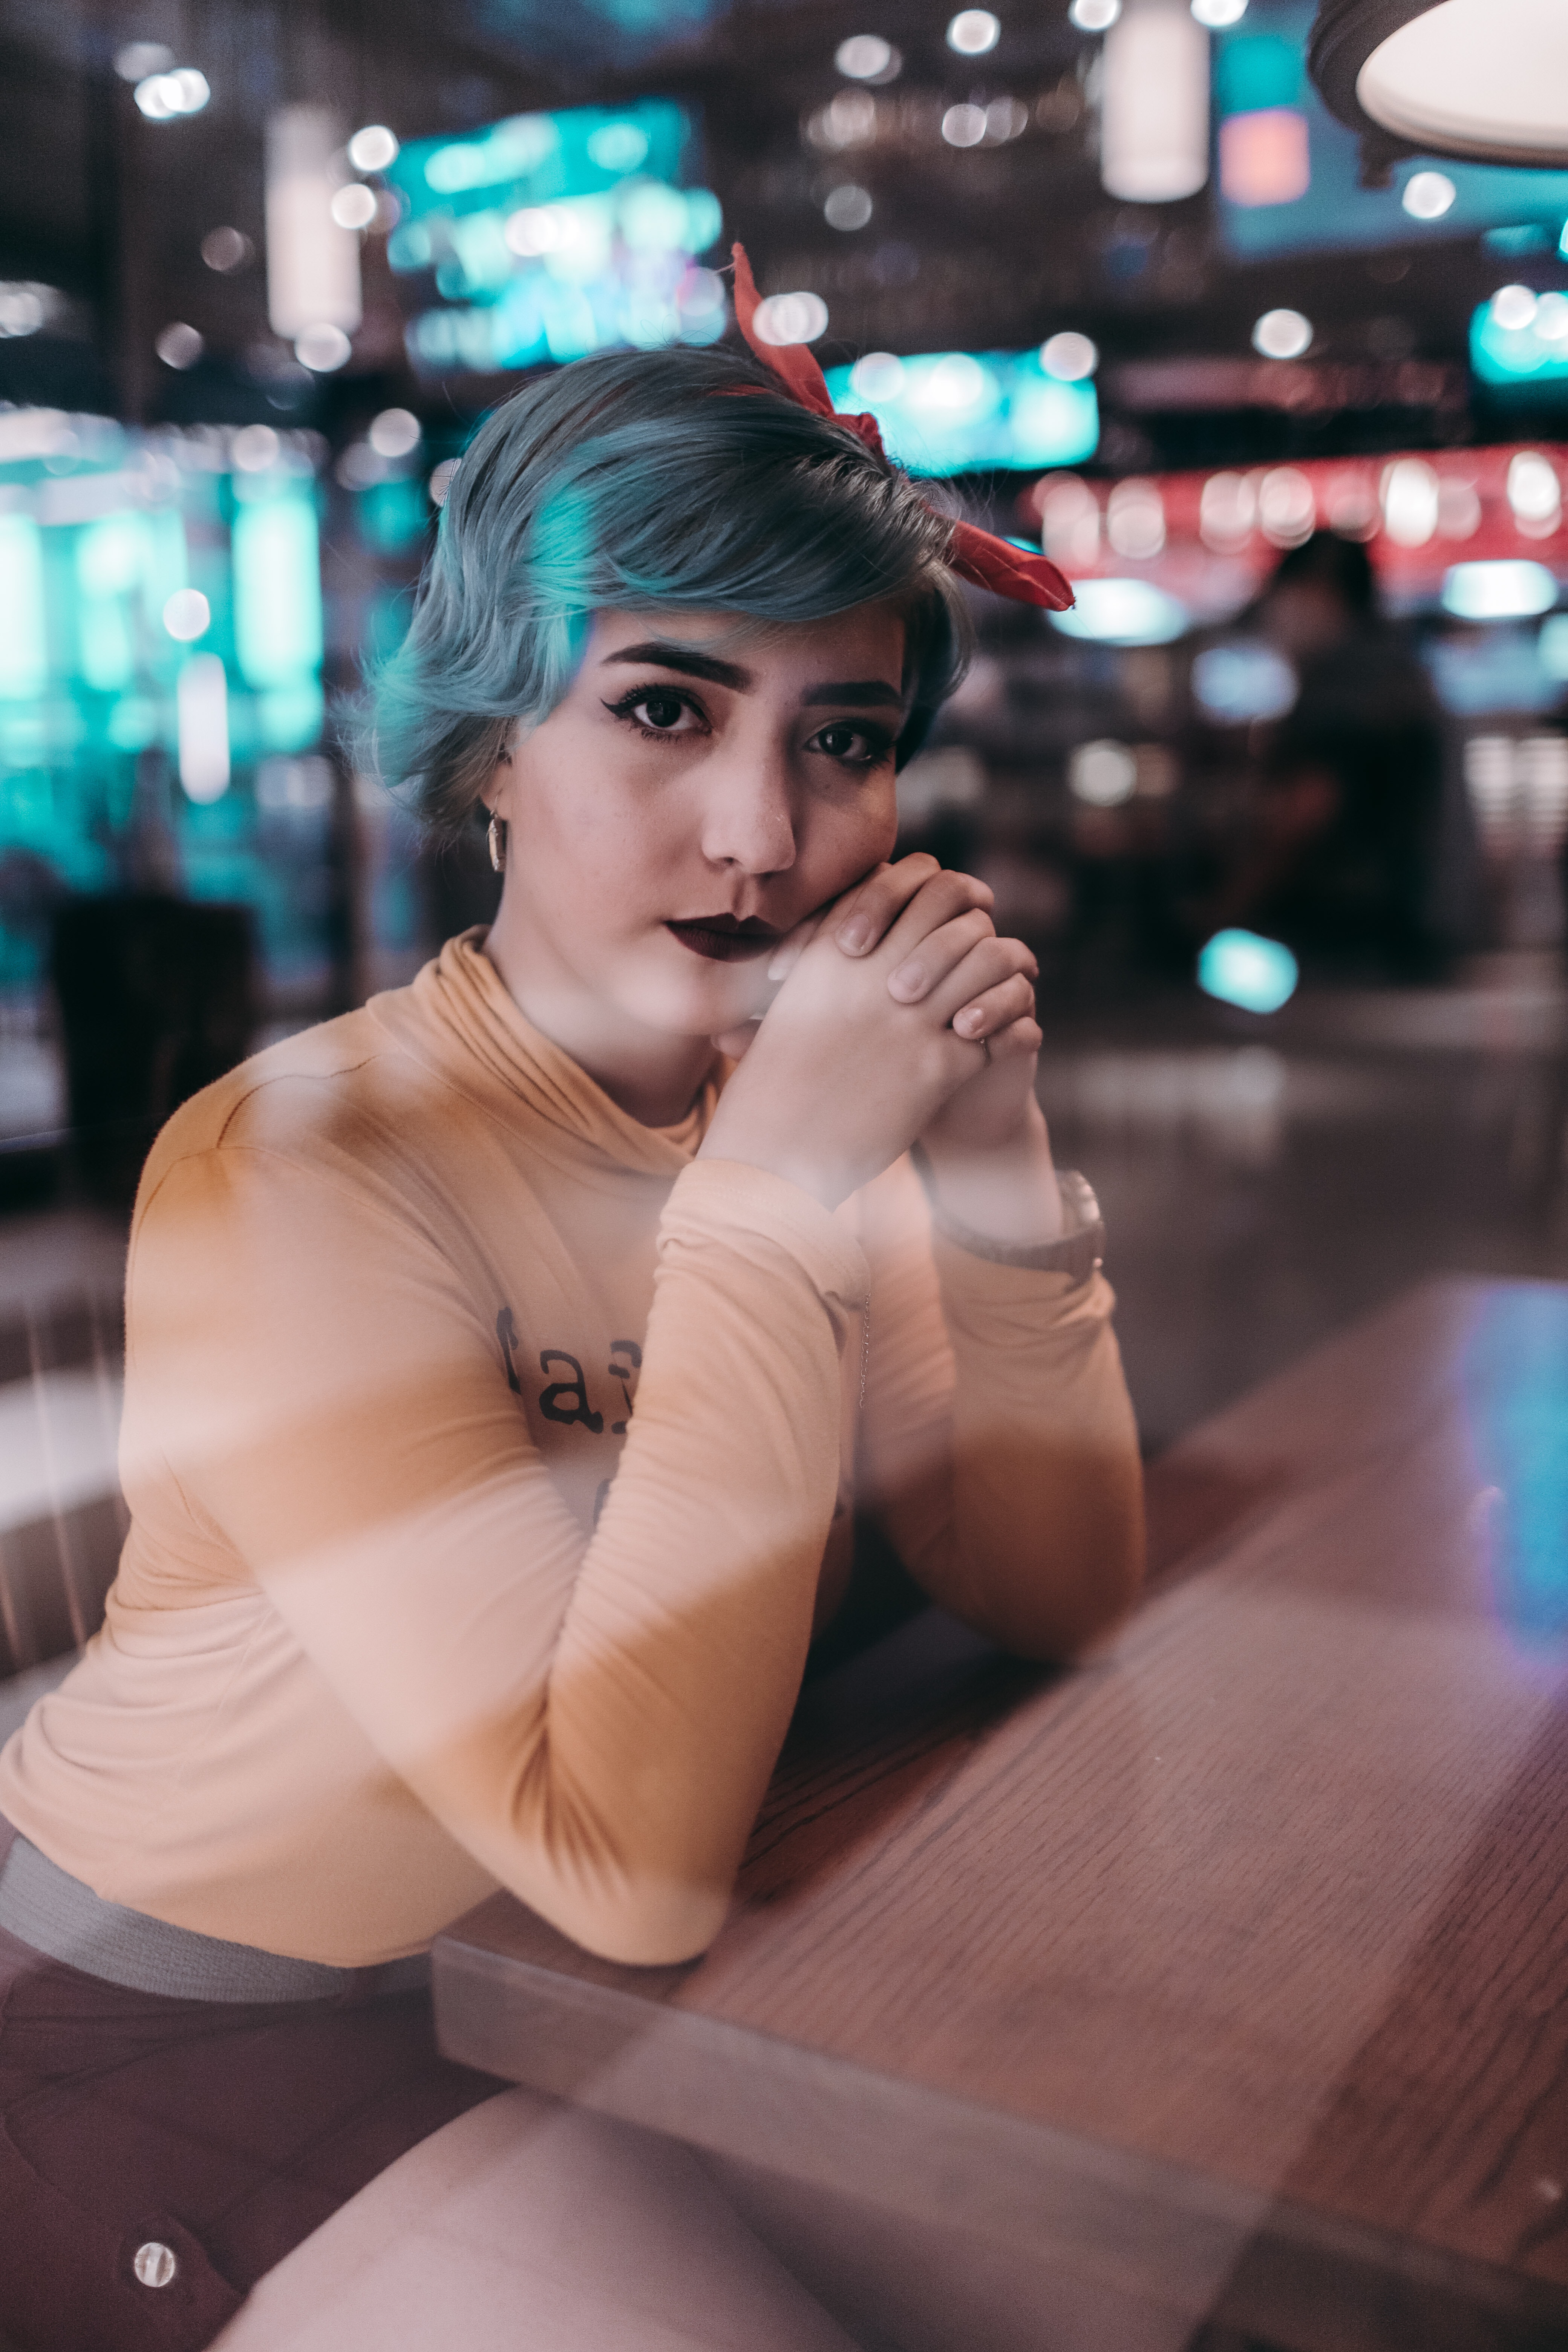
face, white, photograph, beauty, snapshot, skin, lip, eye, fashion, photography, cool, black hair, model, sitting, muscle, dress, photo shoot, leisure, brown hair, flash photography, vacation, street, portrait photography